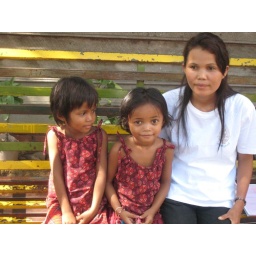
The girls clothes are made by women living at CWCC.